Somethin' Smith and the Redheads

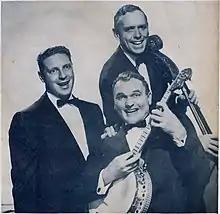

Somethin' Smith and the Redheads were an American vocal group, doing mostly pop standards in the 1950s. Their biggest hit single was "It's a Sin to Tell a Lie" in 1955, which reached number seven in the "Billboard" Hot 100 chart. The following year they reached number 27 with their cover version of "In a Shanty in Old Shanty Town". Both releases were issued on the Epic Records label.